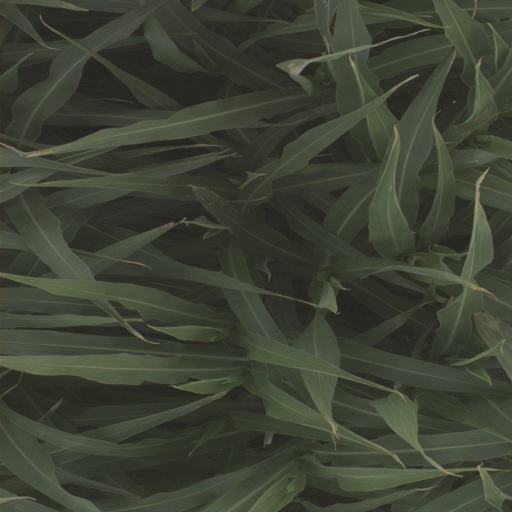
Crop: sorghum